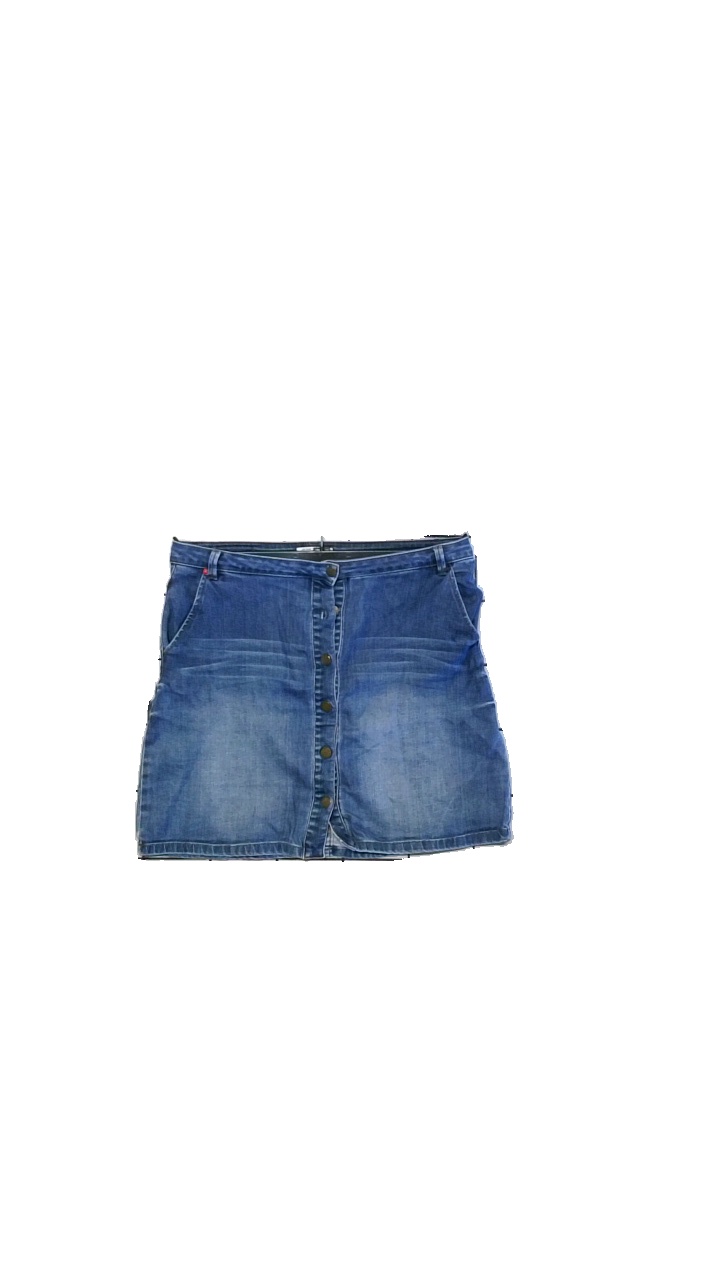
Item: Skirt (Unisex)
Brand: Hamton Republic (kappahl)
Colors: Blue
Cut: Regular
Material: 98%cotton, 2% Elastane
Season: All
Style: Denim
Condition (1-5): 2
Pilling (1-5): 1
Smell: Minor
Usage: Reuse
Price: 100-150